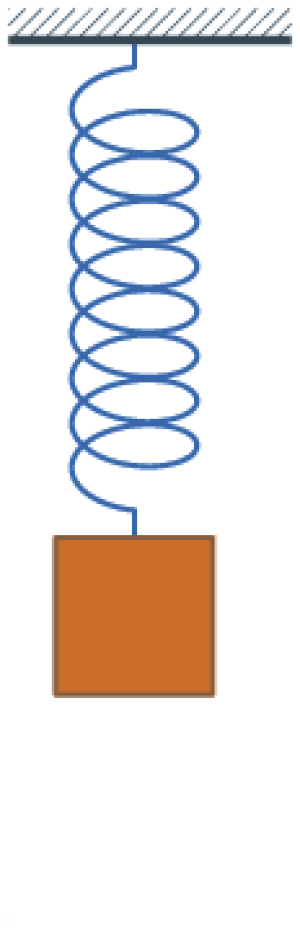
Un oscillateur harmonique est un oscillateur idéal dont l'évolution au cours du temps est décrite par une fonction sinusoïdale, dont la fréquence ne dépend que des caractéristiques du système et dont l'amplitude est constante. L'intérêt d'un tel modèle est qu'il décrit l'évolution de n'importe quel système physique au voisinage d'une position d'équilibre stable, ce qui en fait un outil transversal utilisé dans de nombreux domaines : mécanique, électricité et électronique, optique.
Un système masse-ressort est un système mécanique à un degré de liberté. Il est constitué par une masse accrochée à un ressort contrainte de se déplacer dans une seule direction. Son mouvement est dû à trois forces :
Dans l'étude des vibrations, la masse modale est, pour un mode de déformation donné d'un objet, la masse qui se déplacerait à la même fréquence que l'objet en vibration si elle faisait partie d'un système masse-ressort.
Les ressorts sont fréquemment utilisés pour l'enseignement élémentaire de la mécanique. On s'intéresse en particulier à des ressorts dont l'allongement est proportionnel à la force à laquelle ils sont soumis. Dans le cas général, la déformation d'un ressort n'est pas proportionnelle à la sollicitation, mais ce cas particulier présente un intérêt pédagogique puisqu'il permet une étude simple.
En physique, un oscillateur est un système évoluant de part et d'autre d'un équilibre stable. Les variations des grandeurs décrivant le système se font en fonction du temps. On distingue plusieurs types d'oscillateurs selon leur fonctionnement et leurs effets. Les exemples les plus courants proviennent de la mécanique classique et de l'électricité, mais on les retrouve dans tous les domaines de la chimie et de la physique et notamment en mécanique quantique. Il existe aussi une classe particulière apériodique dite oscillateur flottant. Une application particulièrement importante de l'étude des oscillateurs mécaniques est la théorie des machines tournantes.